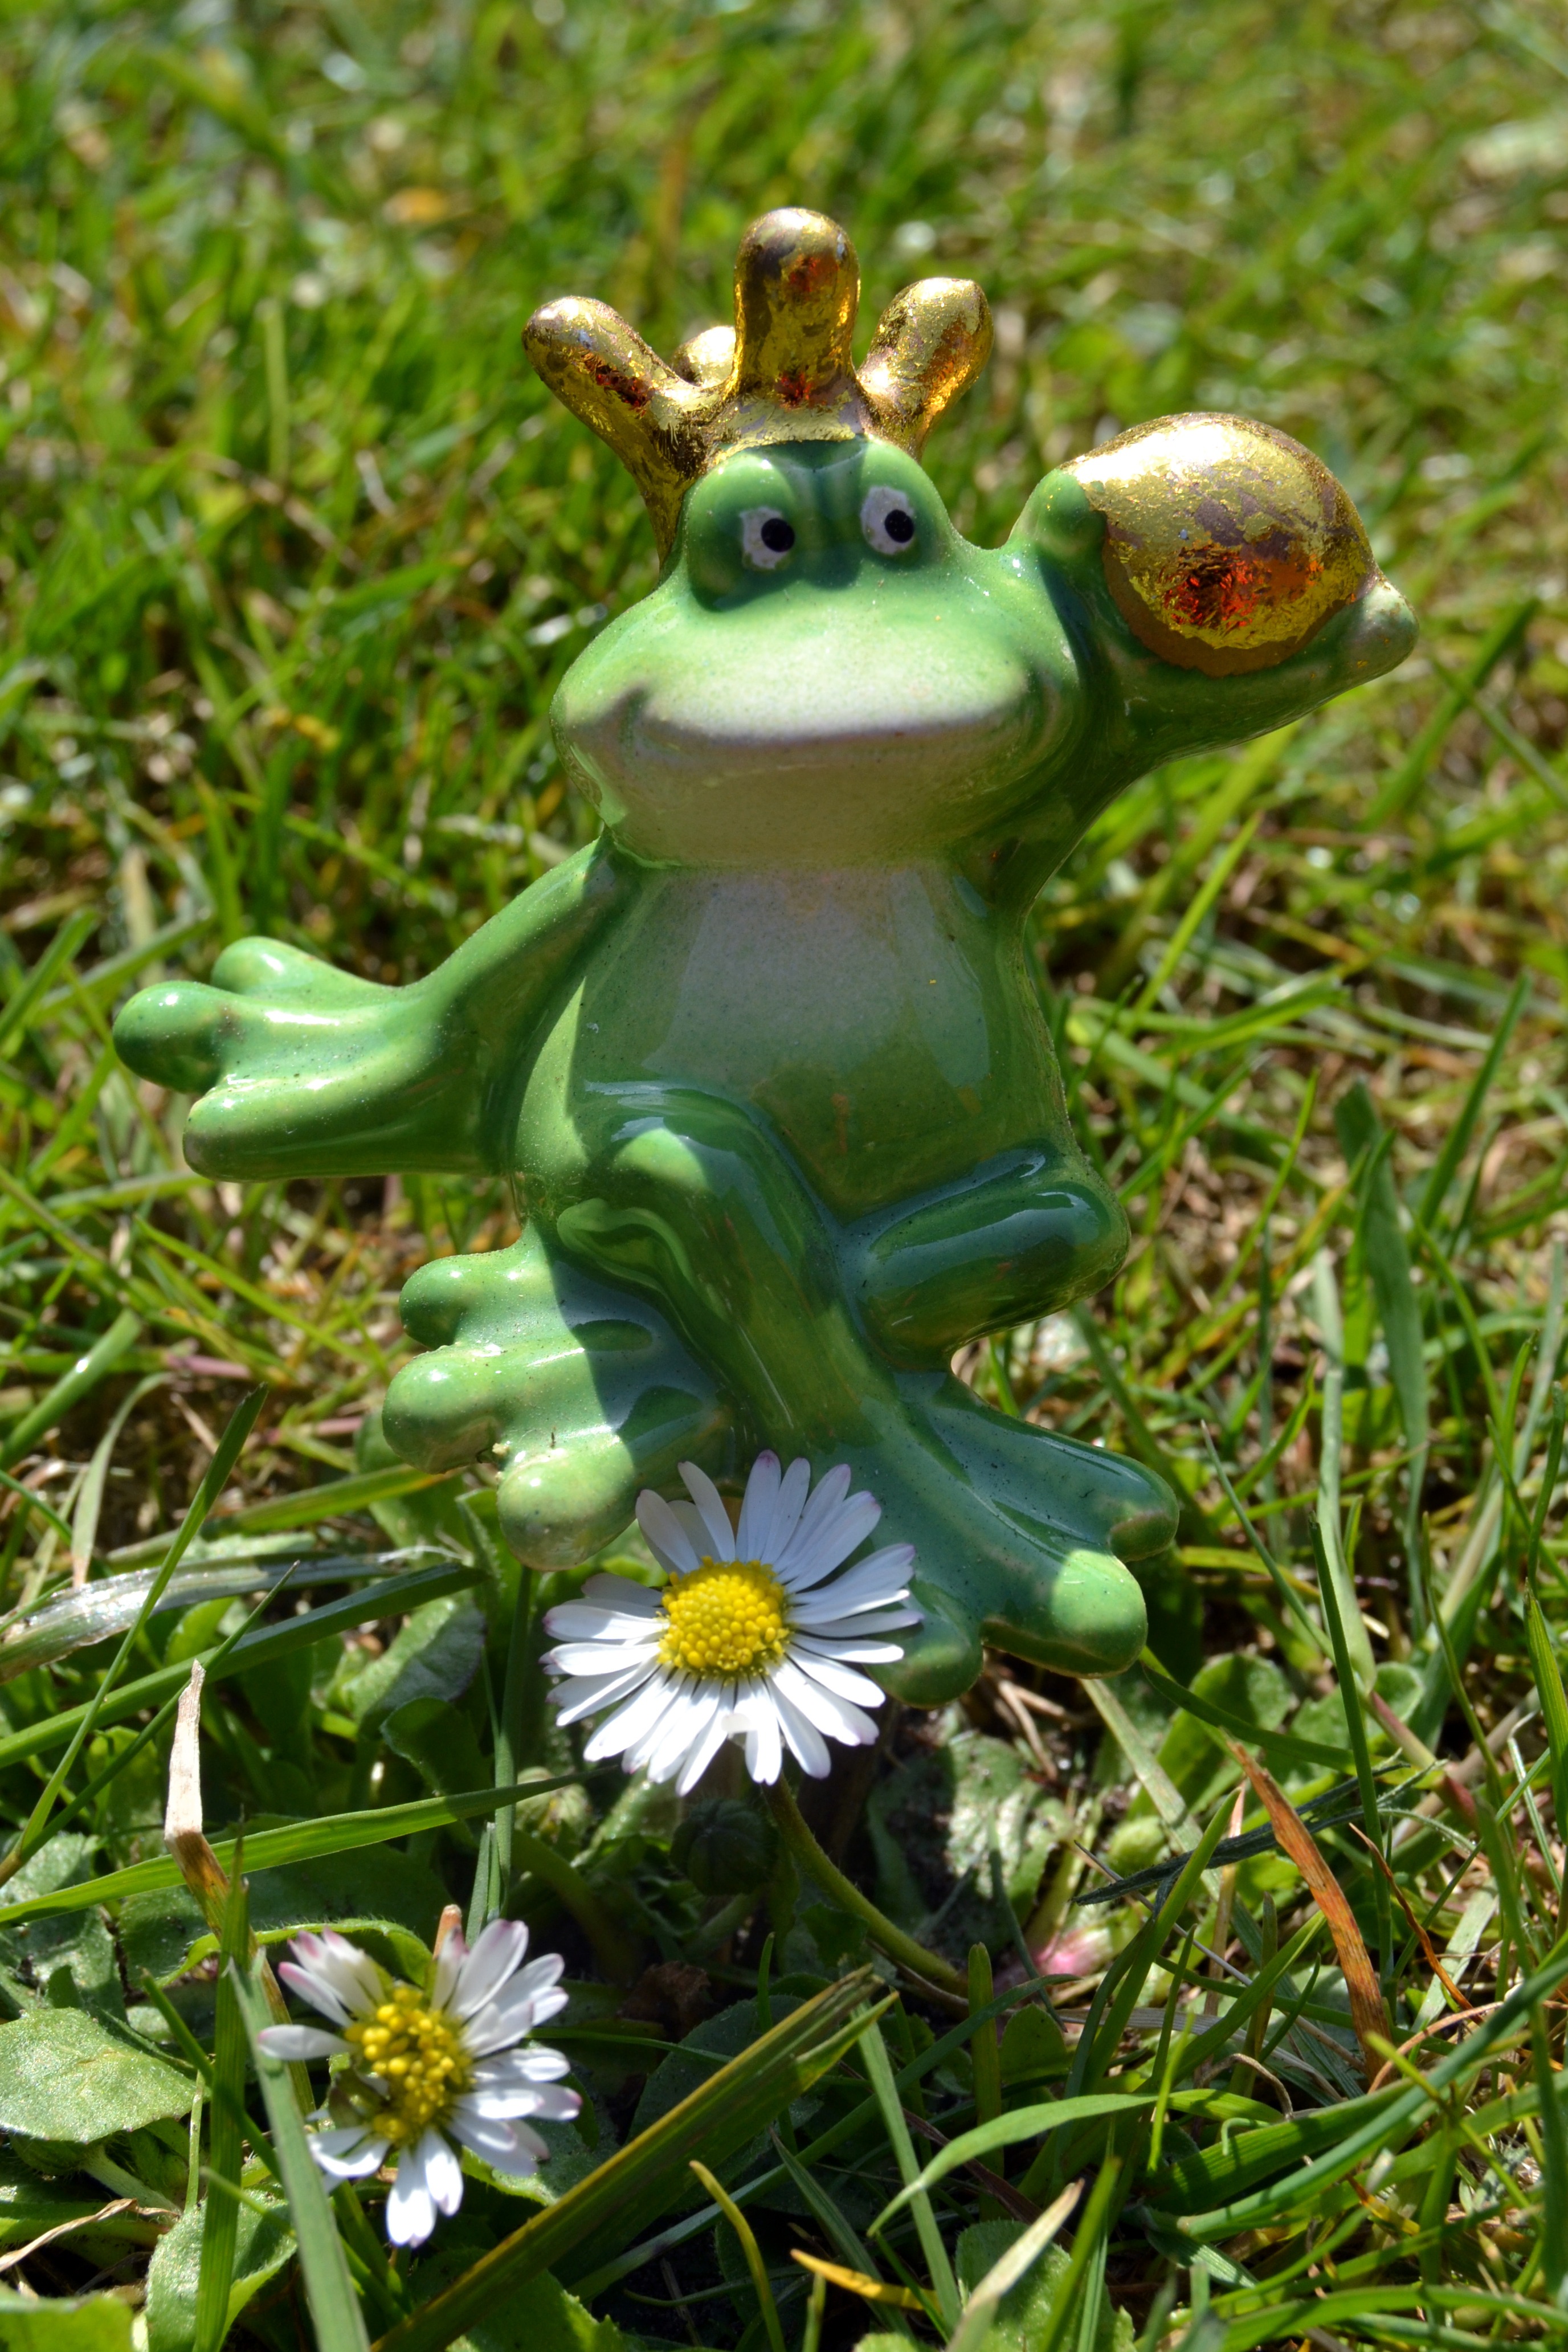
grass, plant, lawn, meadow, flower, daisy, wildlife, green, jungle, botany, frog, amphibian, garden, flora, fauna, macro photography, frog prince, green meadow, fairytale characters